33rd Alabama Infantry Regiment

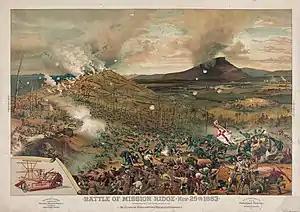
The Battle of Missionary Ridge. The 33rd Alabama fought here during the Battles of Chattanooga.

Confusion and miscommunication were not confined to the Southern forces. A botched order issued by General Rosecrans opened a large gap in another part of the Federal line: Longstreet quickly exploited it, turning the Federal right flank and crippling their defense. Rosecrans and most of his army fled the field, and only a desperate last-minute stand by Major General George H. Thomas saved the Union army from complete annihilation. The 33rd Alabama took part in a renewed assault on Kelly Field late in the afternoon, but due to its diminished numbers, it played little appreciable role in the final rout of Federal forces in that sector. The Federals retreated all the way back to Chattanooga, where they awaited an immediate attack by Bragg's exultant army. Bragg, however, threw away the greatest victory in his career by dallying on the battlefield to collect left-behind equipment and tend to his wounded, rather than quickly pursuing and destroying the demoralized Federals. Upon reaching Chattanooga, Rosecrans' army quickly improved upon previous Confederate fortifications there; this ensured their survival and the ultimate defeat of Bragg's forces.